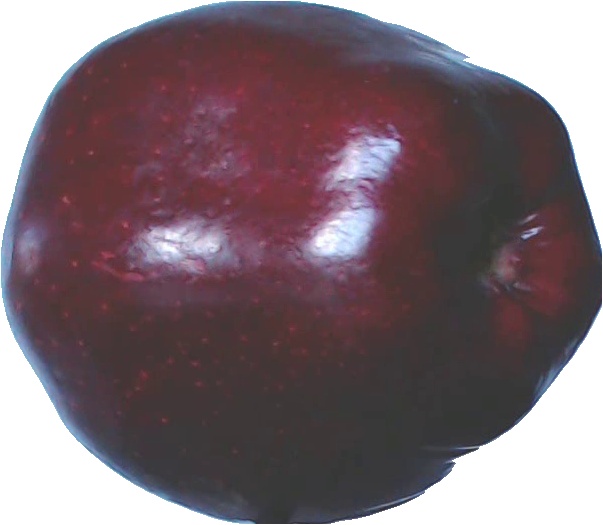
Label: apple_red_delicios_1